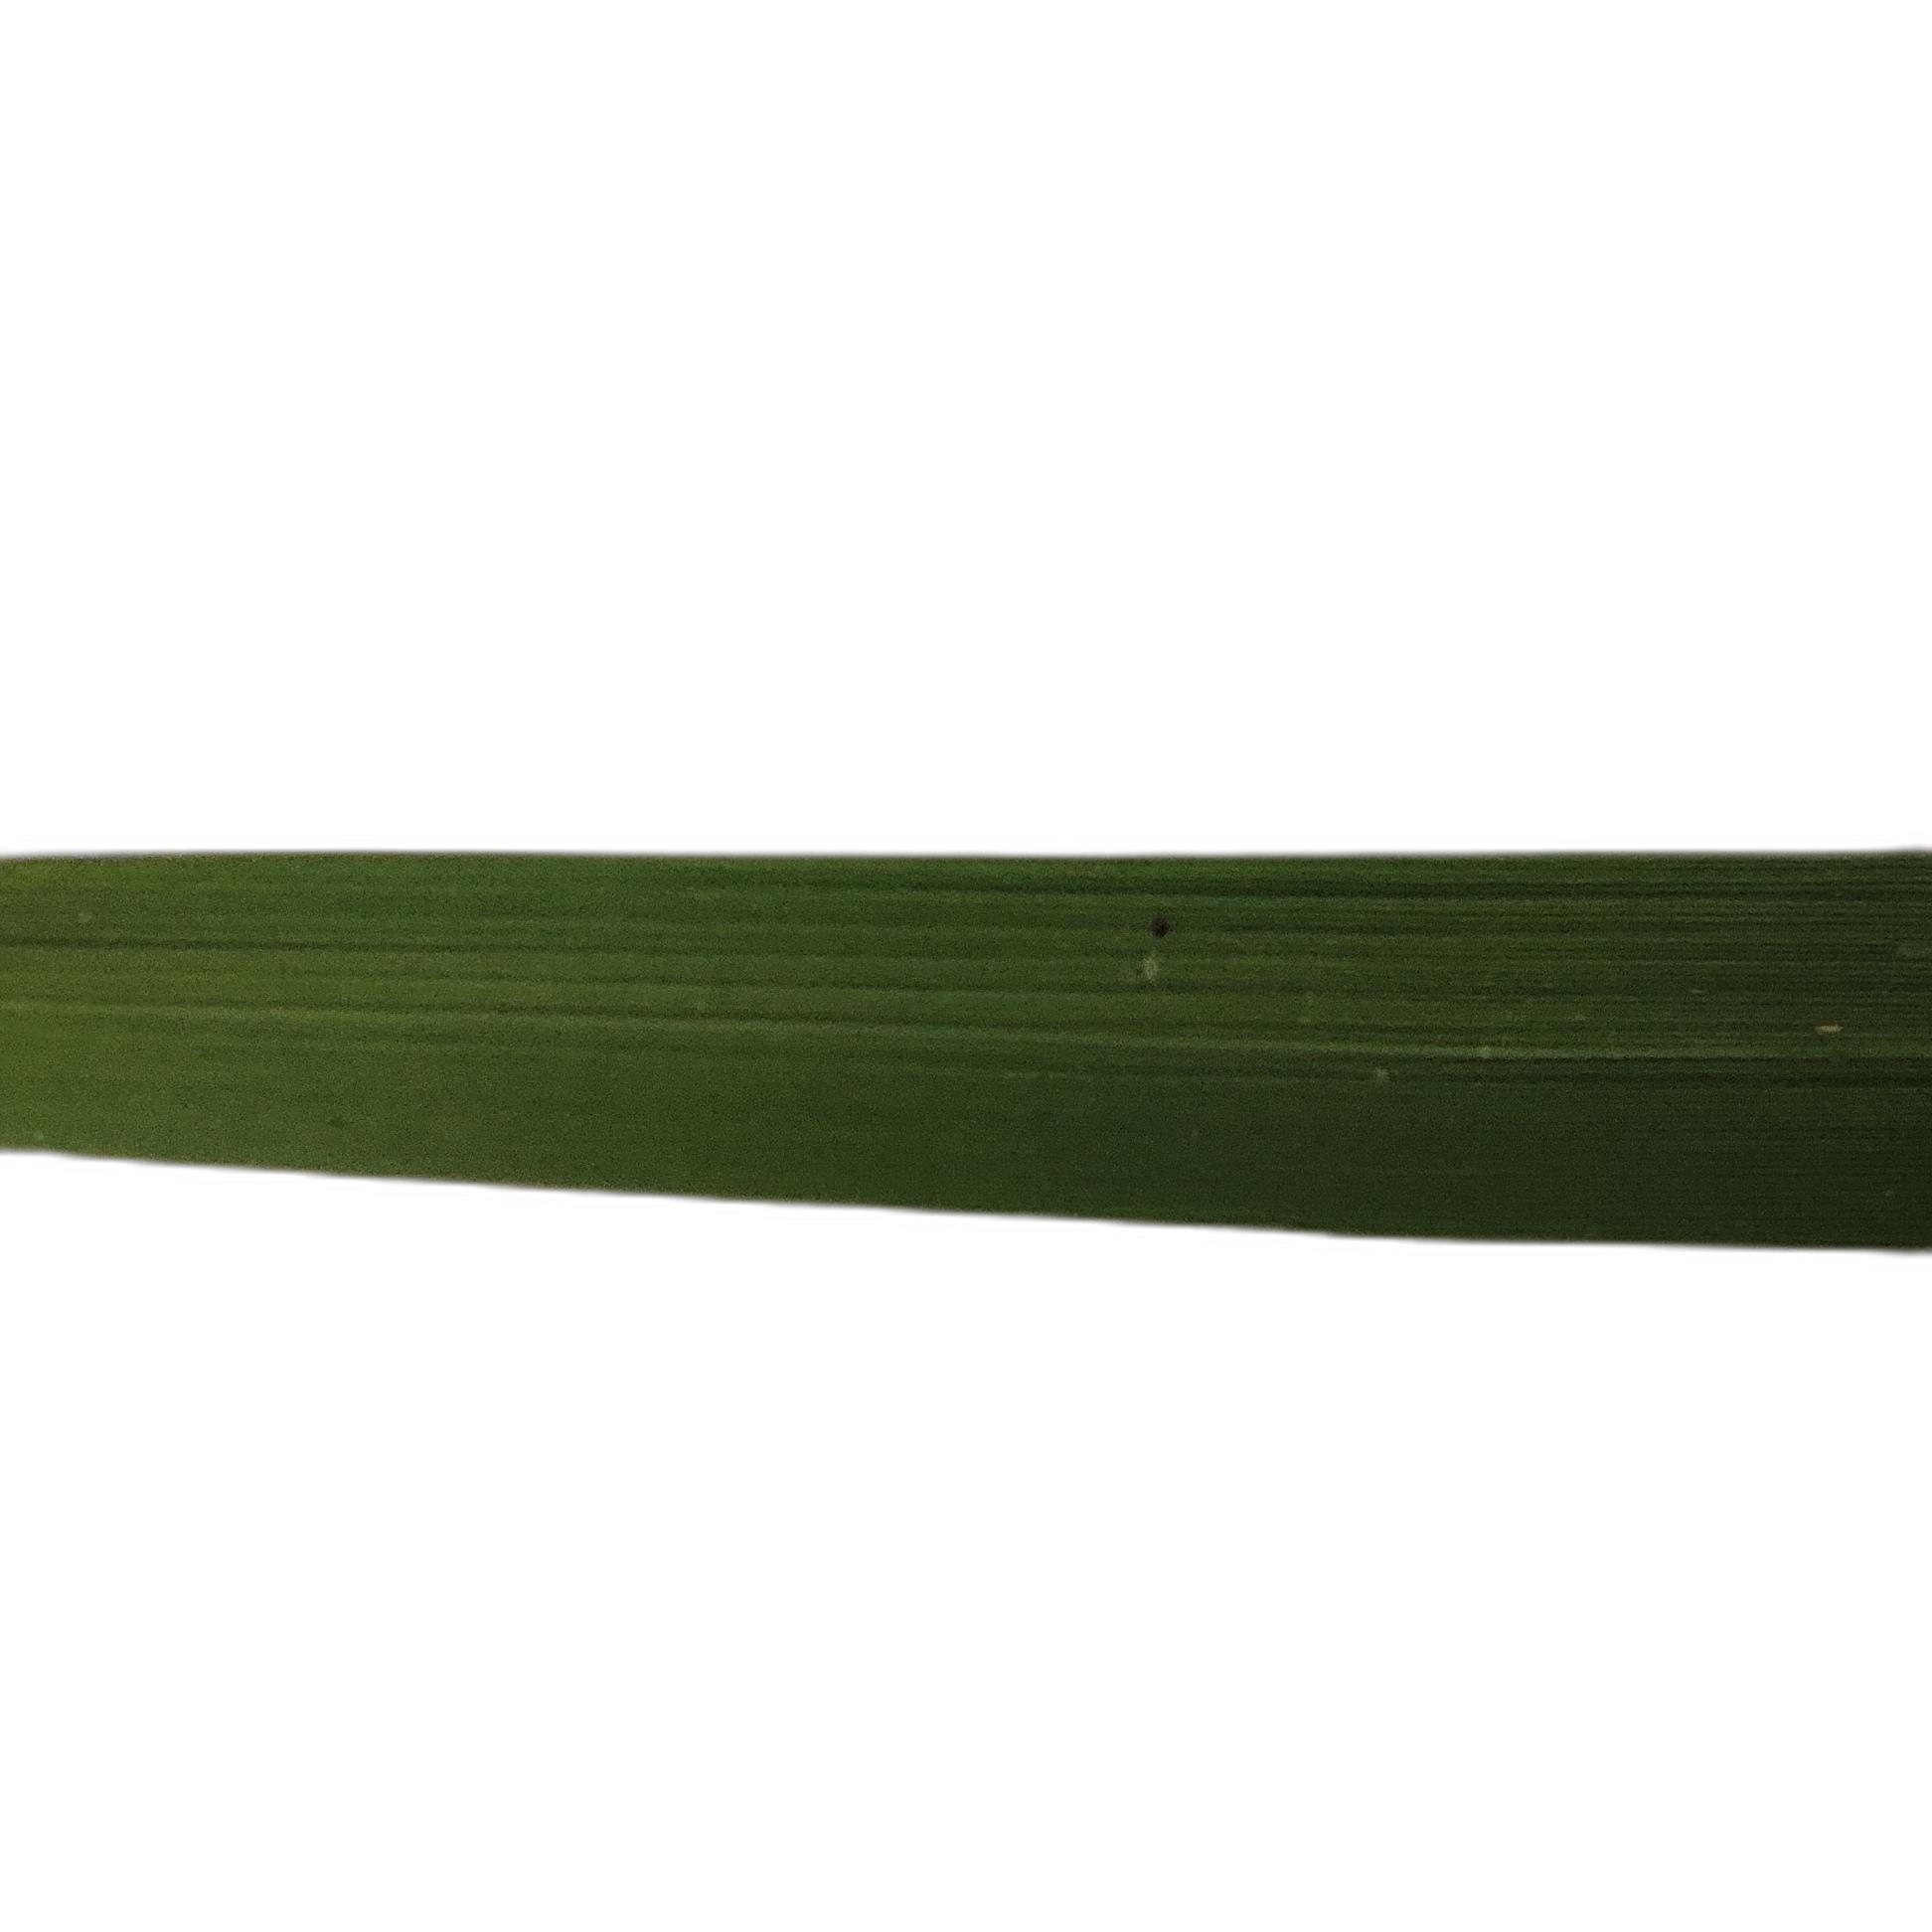
Label: Healthy